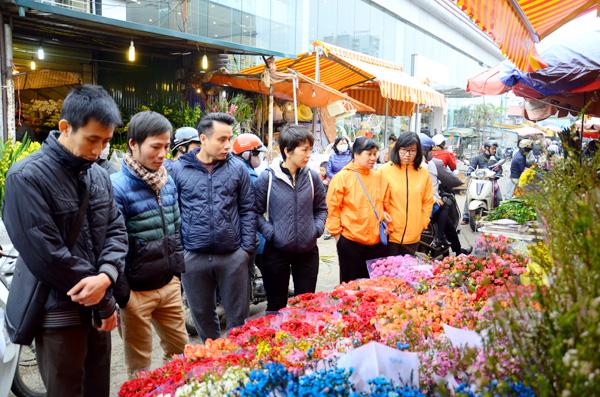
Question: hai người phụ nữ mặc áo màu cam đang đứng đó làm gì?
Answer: họ đang xem hoa được bày bán